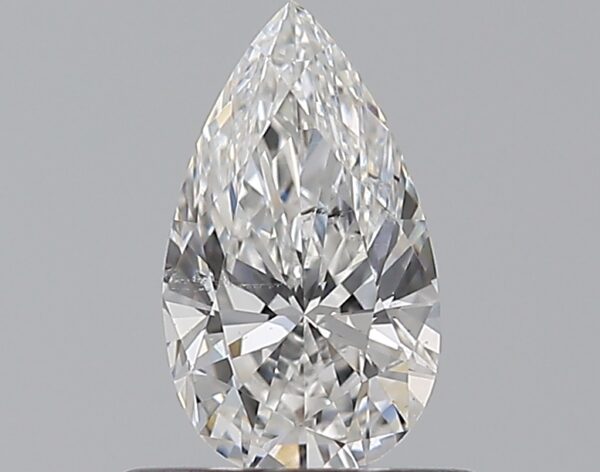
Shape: pear
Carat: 0.5
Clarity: SI1
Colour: E
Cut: EX
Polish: EX
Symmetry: EX
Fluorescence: N
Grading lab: GIA
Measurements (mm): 7.37 x 4.24 x 2.66